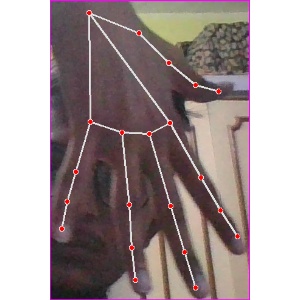
अक्षर: ढ